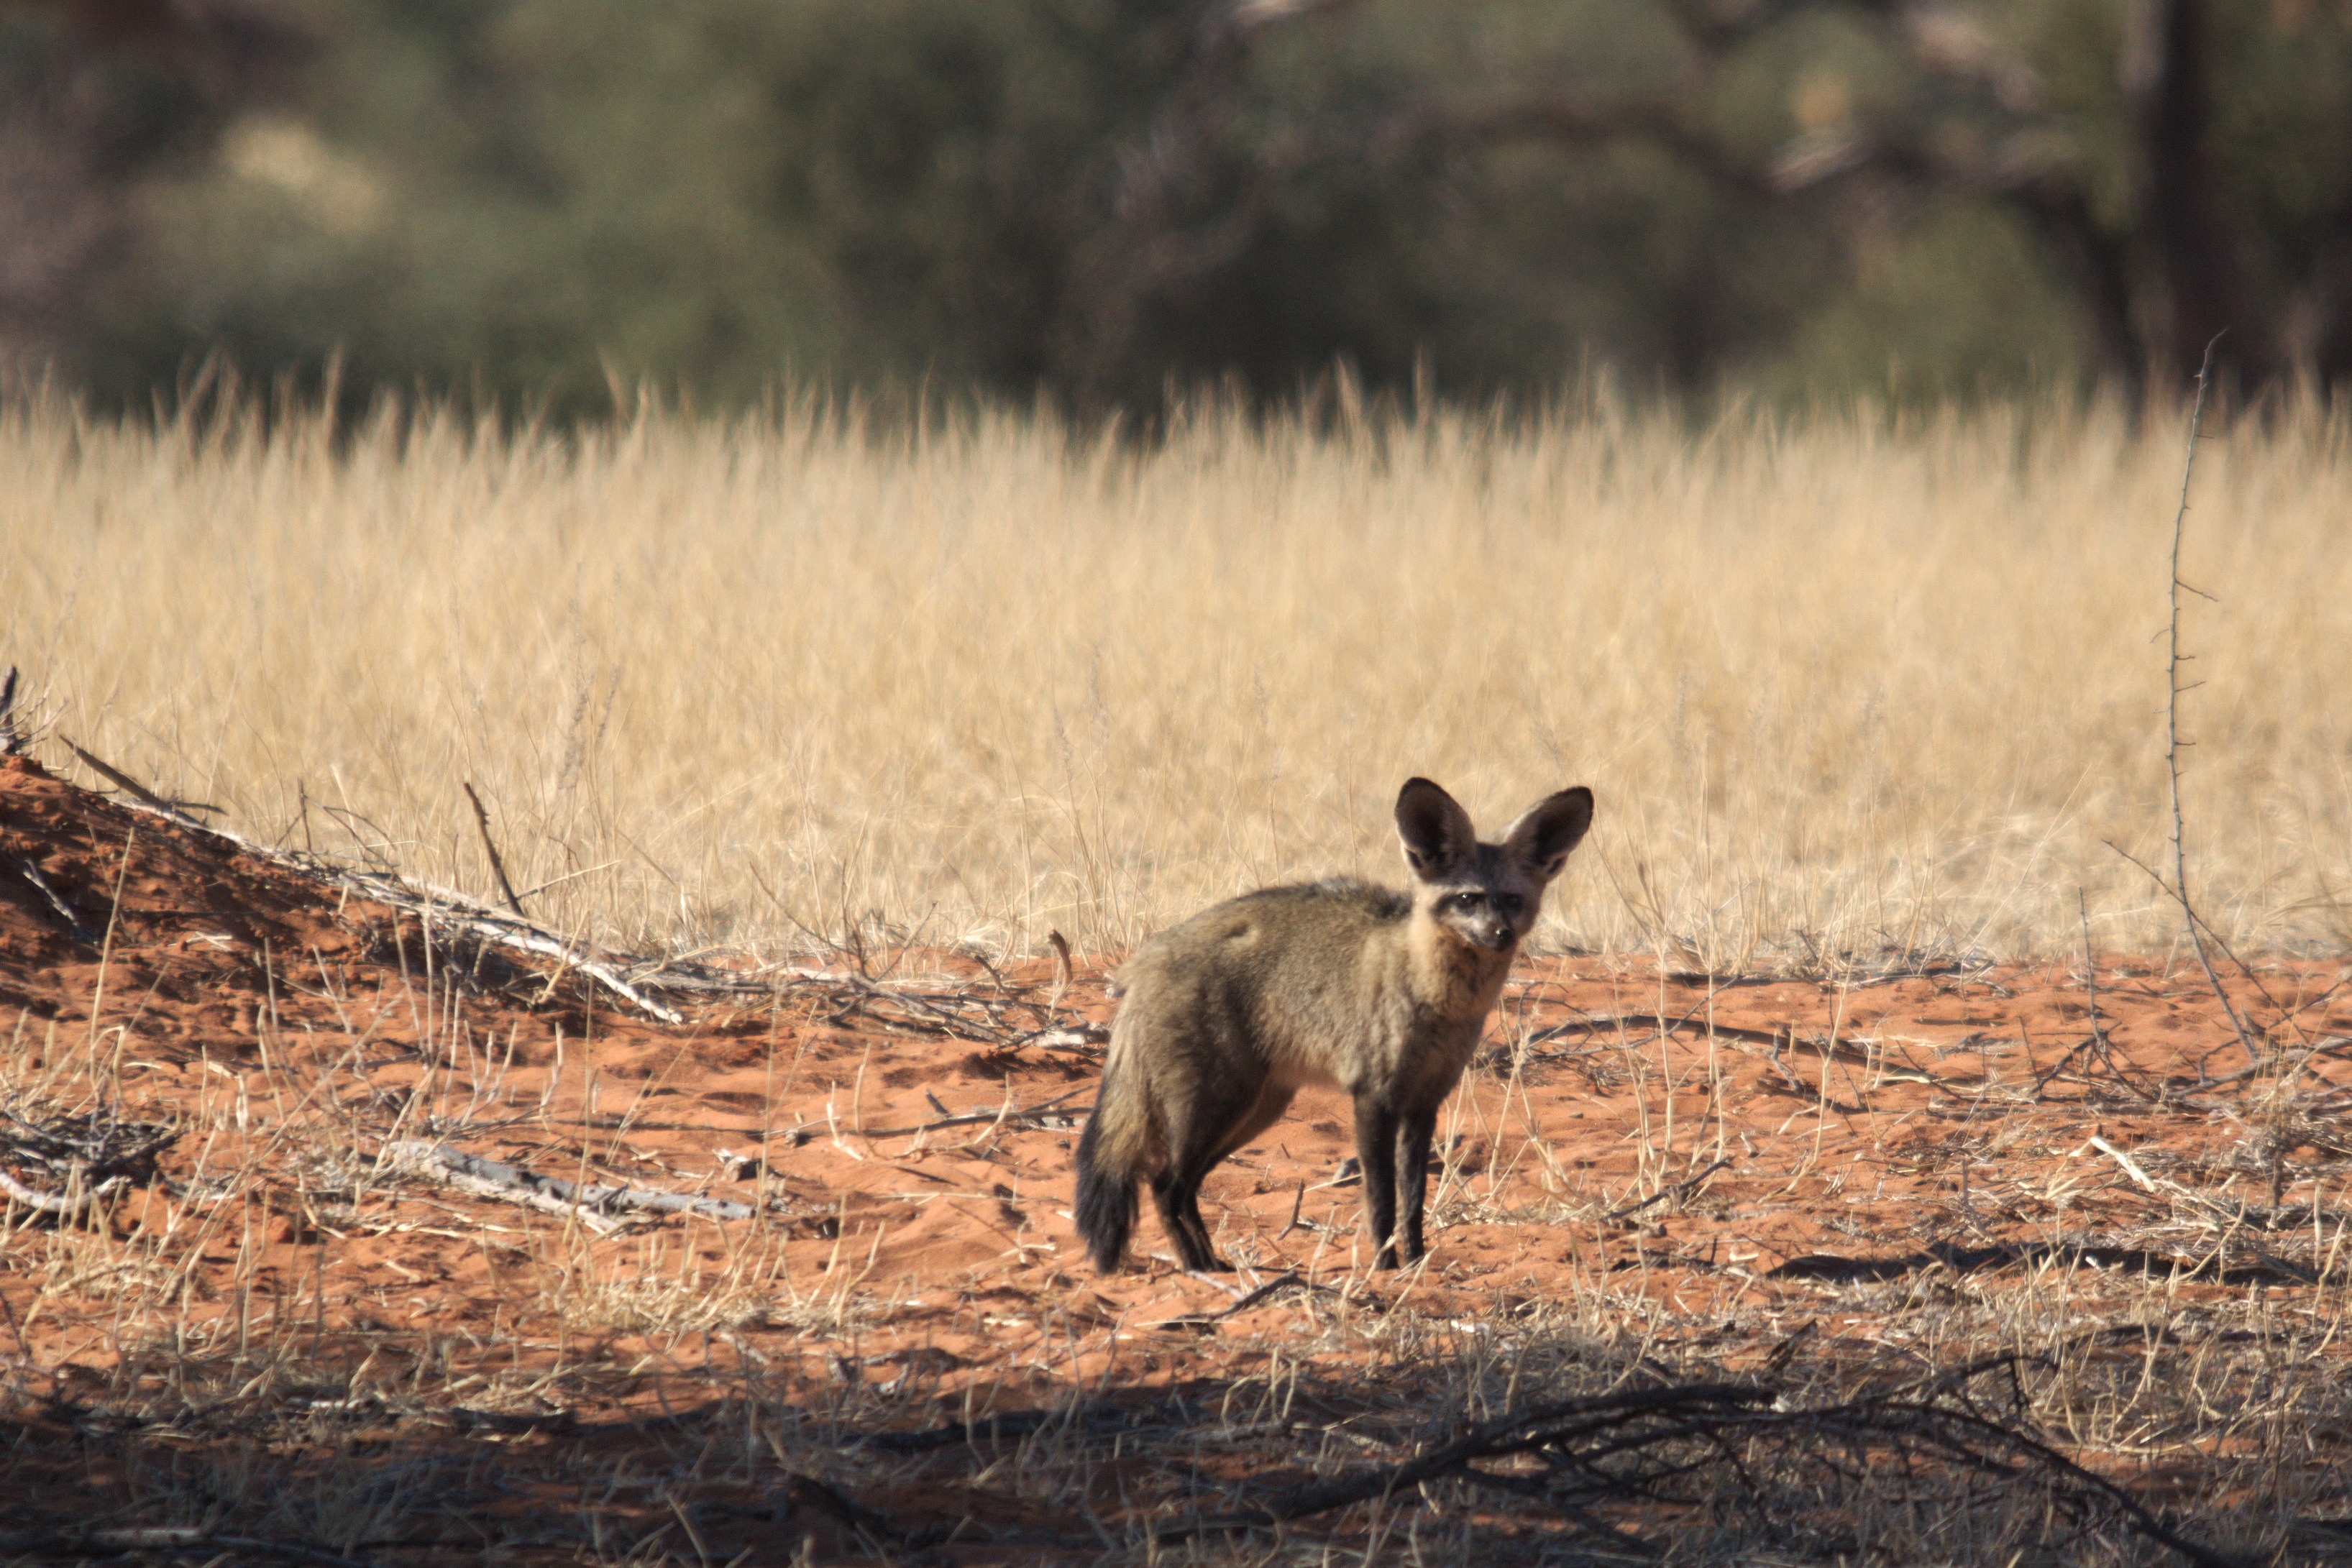
wilderness, prairie, animal, wildlife, africa, mammal, coyote, fauna, vertebrate, fuchs, safari, jackal, desert fox, dog like mammal